Culture of Karachi

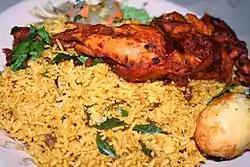
Chicken Biryani

Meat, mainly beef and mutton, plays a dominant role in Karachi food. Curries, pulses like lentils called "dal", are primarily featured in the town's local dishes. Dishes made with rice include pullao and biryani. Different kinds of breads include Chapati, Naan, Tandoor bread, Paratha and Puri. Sindhi biryani is also very common in the city.